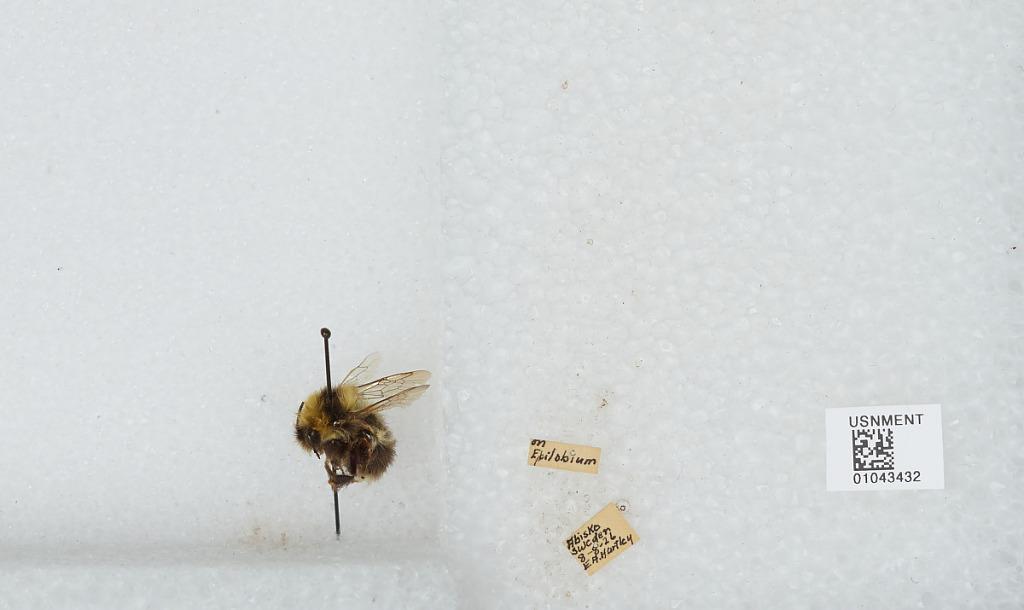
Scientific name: Bombus sp.
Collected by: E. Hartley
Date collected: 1926-8-8
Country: Sweden
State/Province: Norrbotten
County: Kiruna
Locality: Abisko
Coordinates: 68.35, 18.82